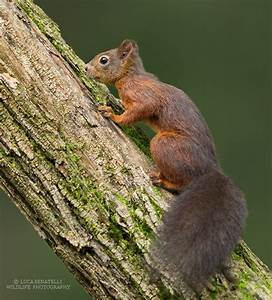
Label: scoiattolo